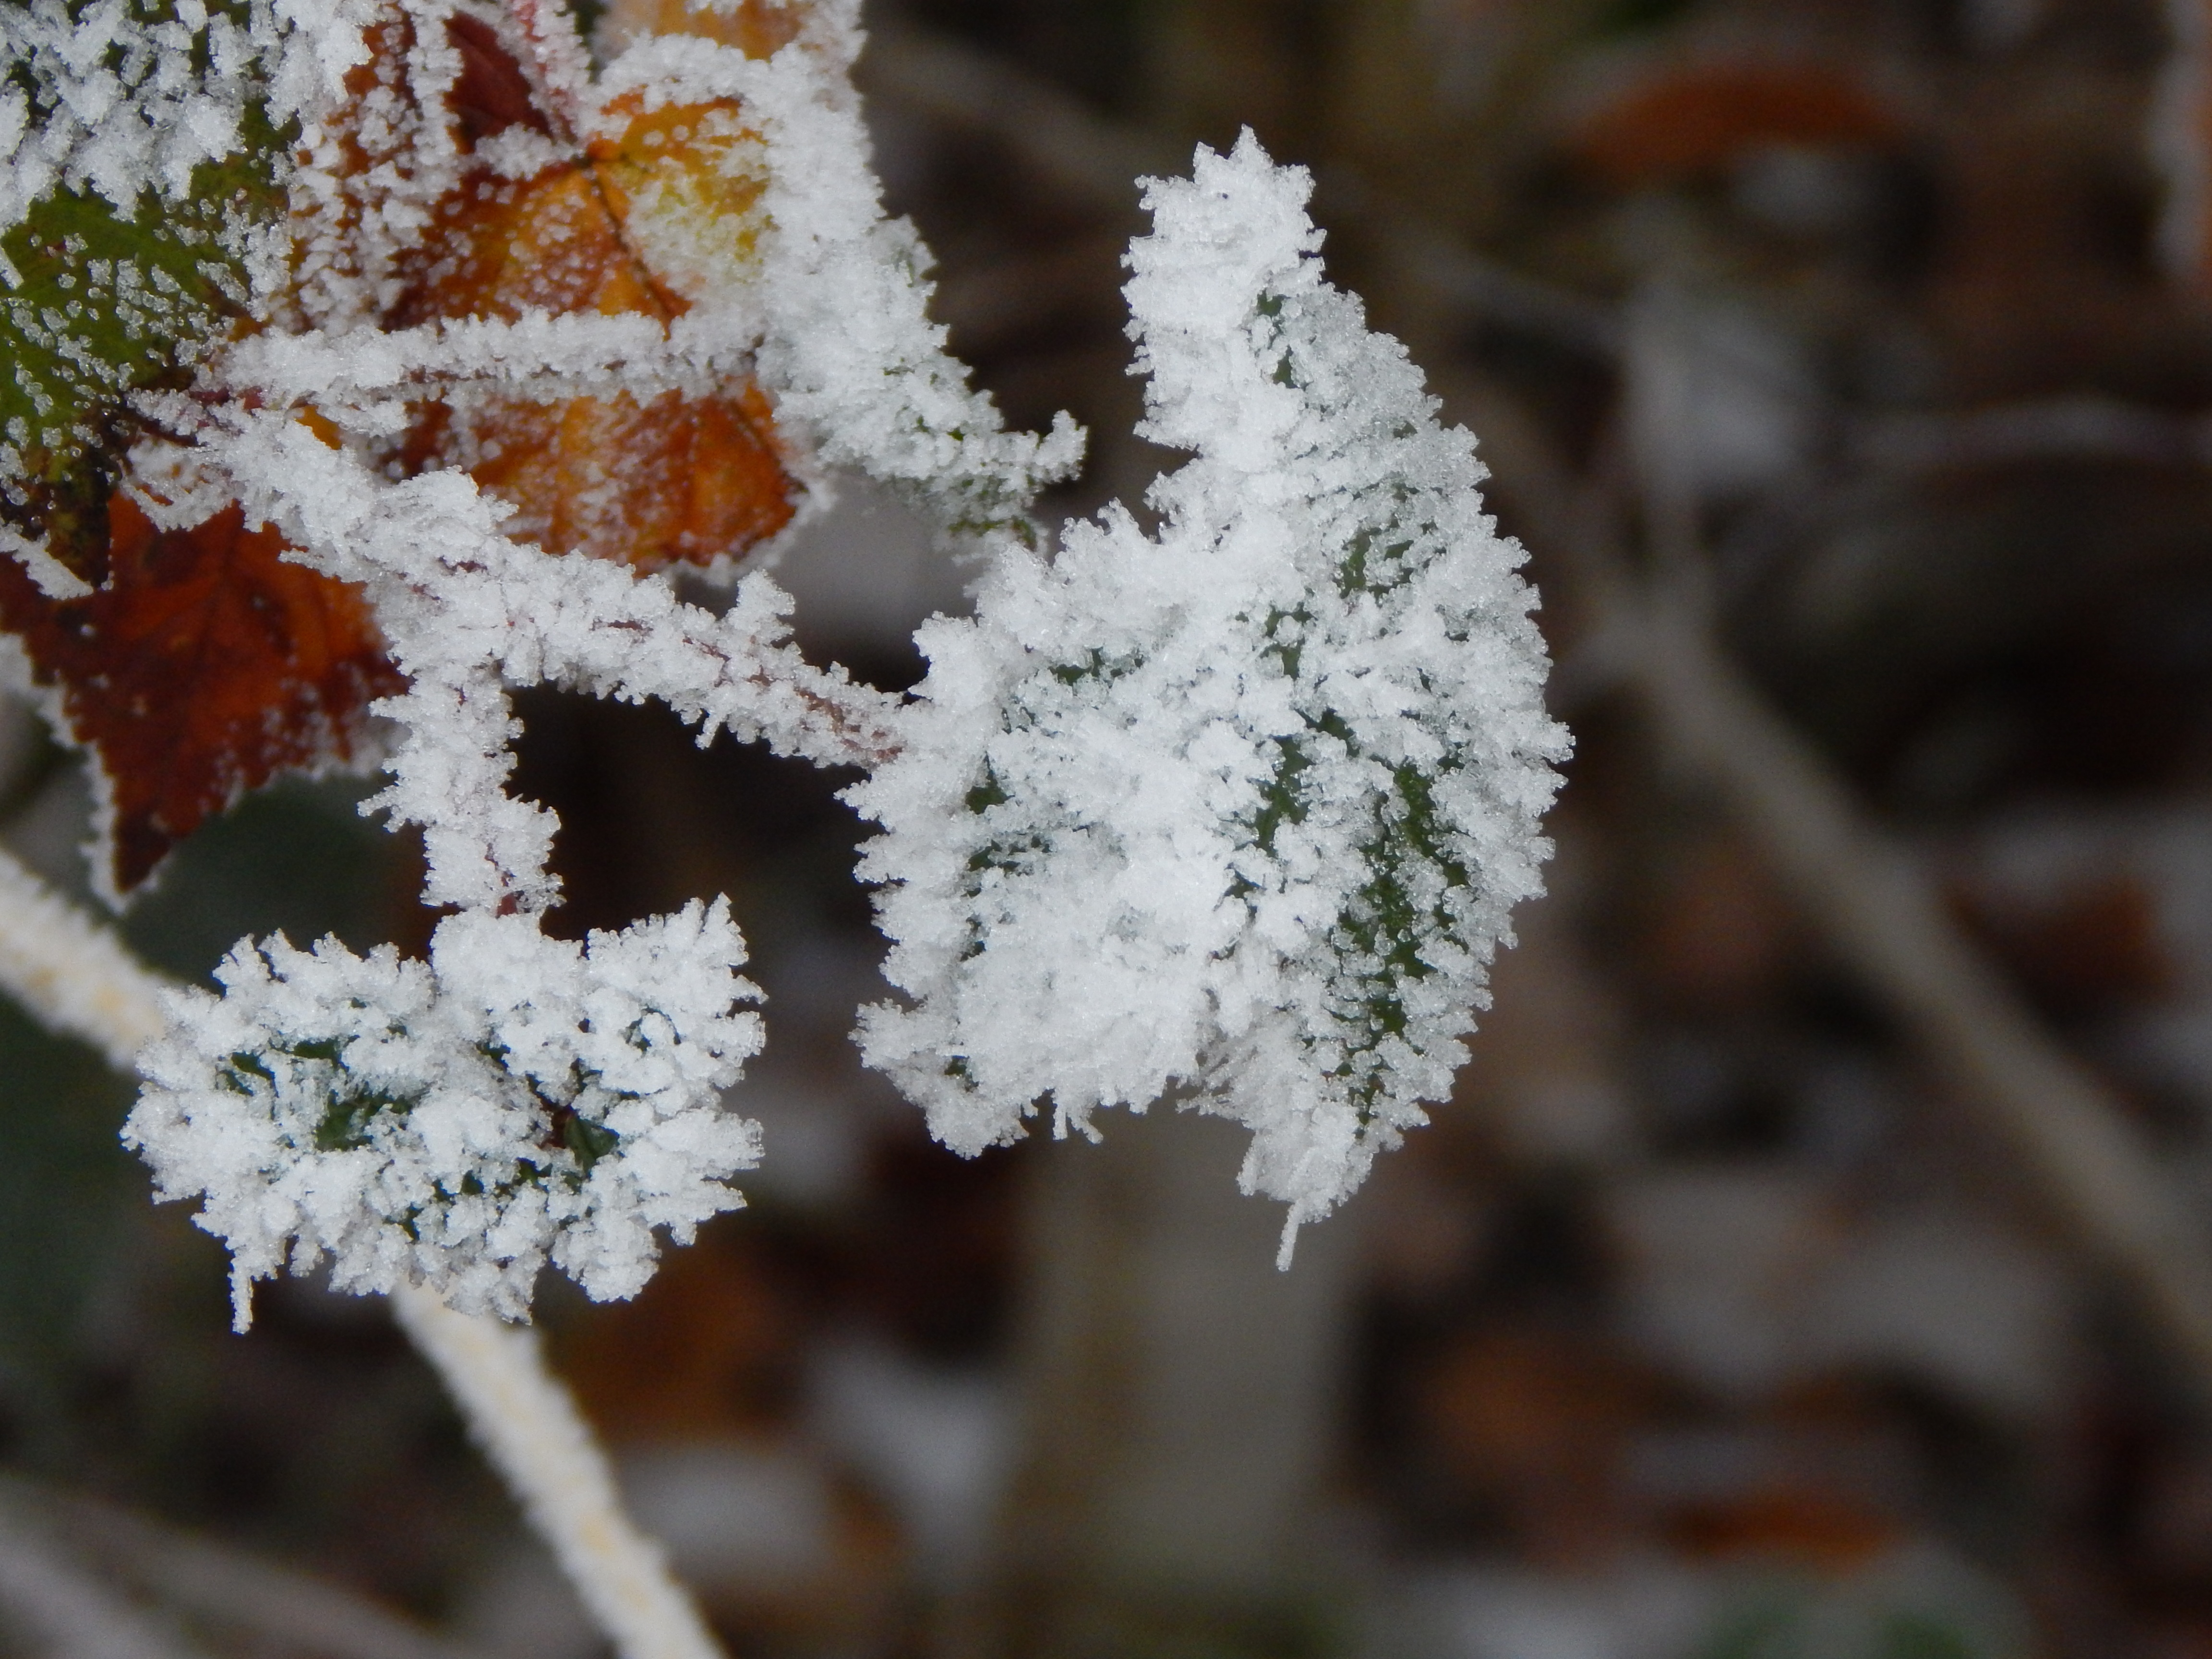
tree, nature, branch, blossom, snow, winter, plant, leaf, flower, frost, ice, spring, weather, botany, frozen, flora, season, close up, iced, freezing, macro photography